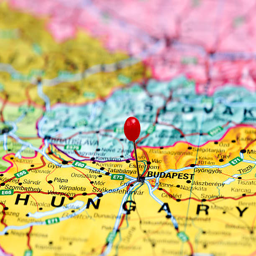
a city pinned on a map